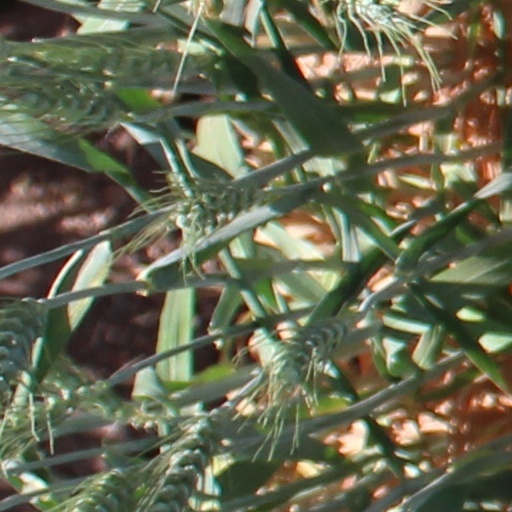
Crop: wheat